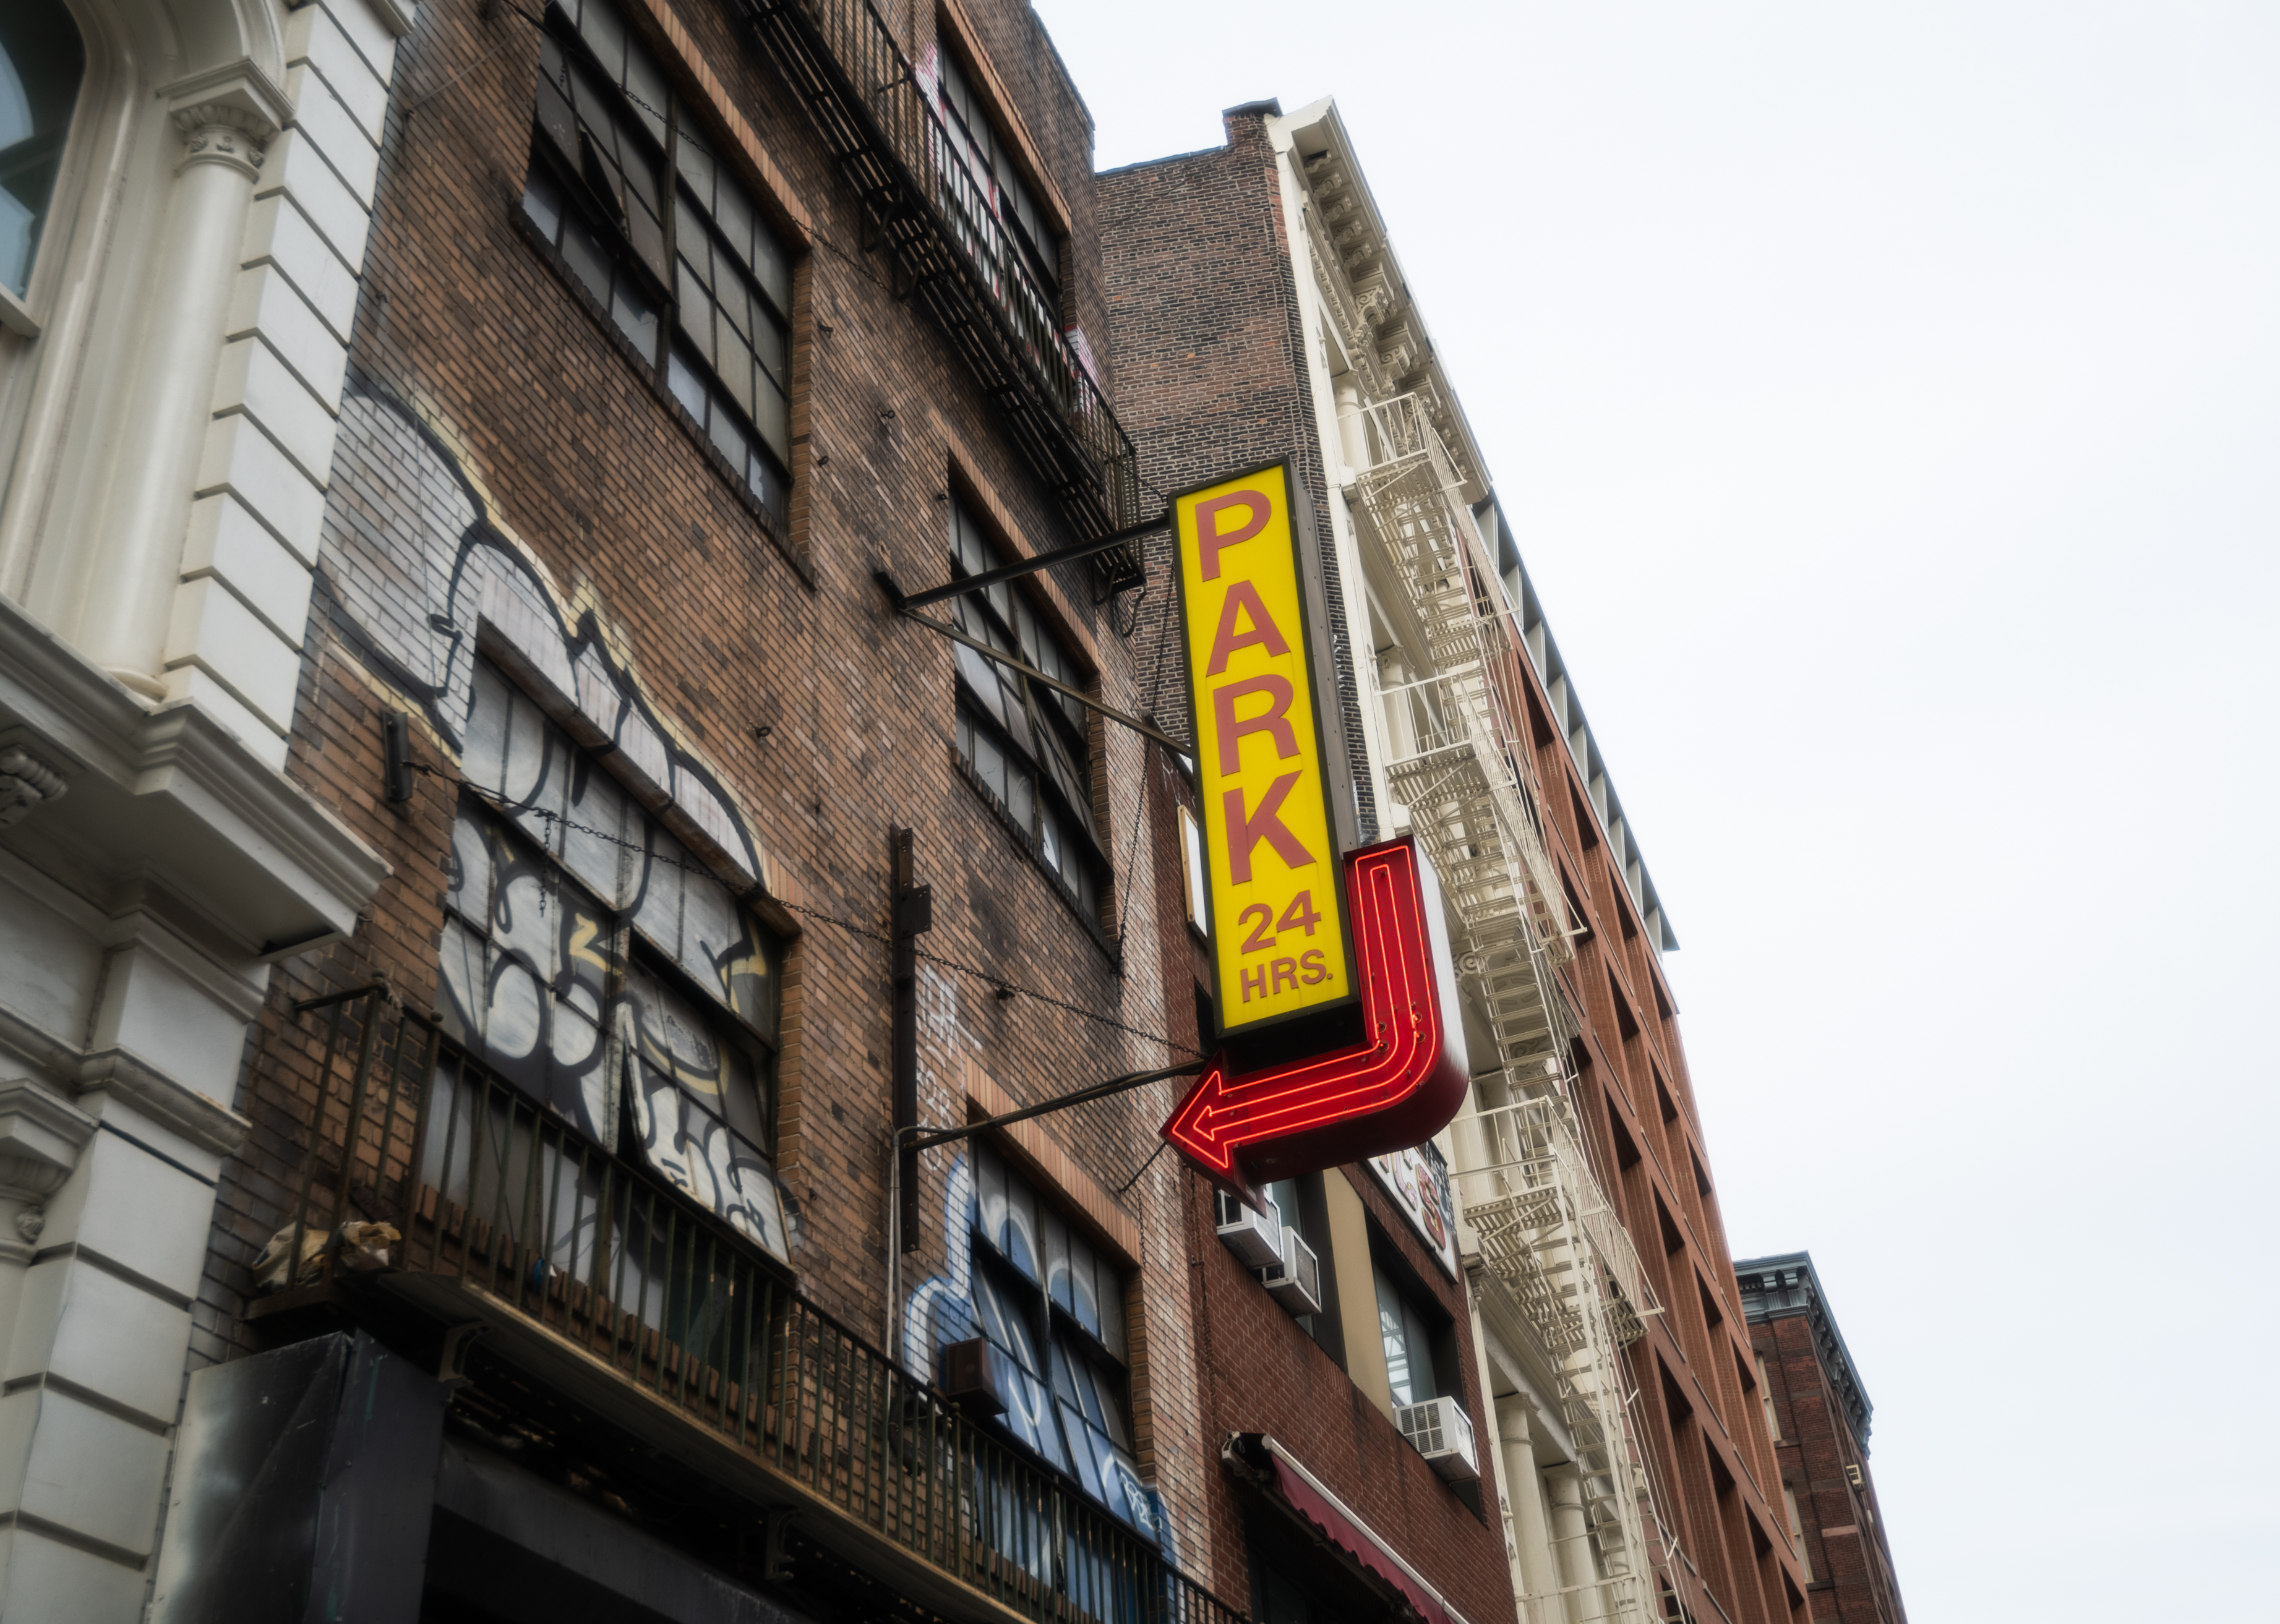
building, sky, window, fixture, font, brickwork, brick, facade, city, house, signage, road, building material, mixed use, metal, commercial building, apartment, sign, advertising, wood, billboard, street, urban design, tree, downtown, art, condominium, composite material